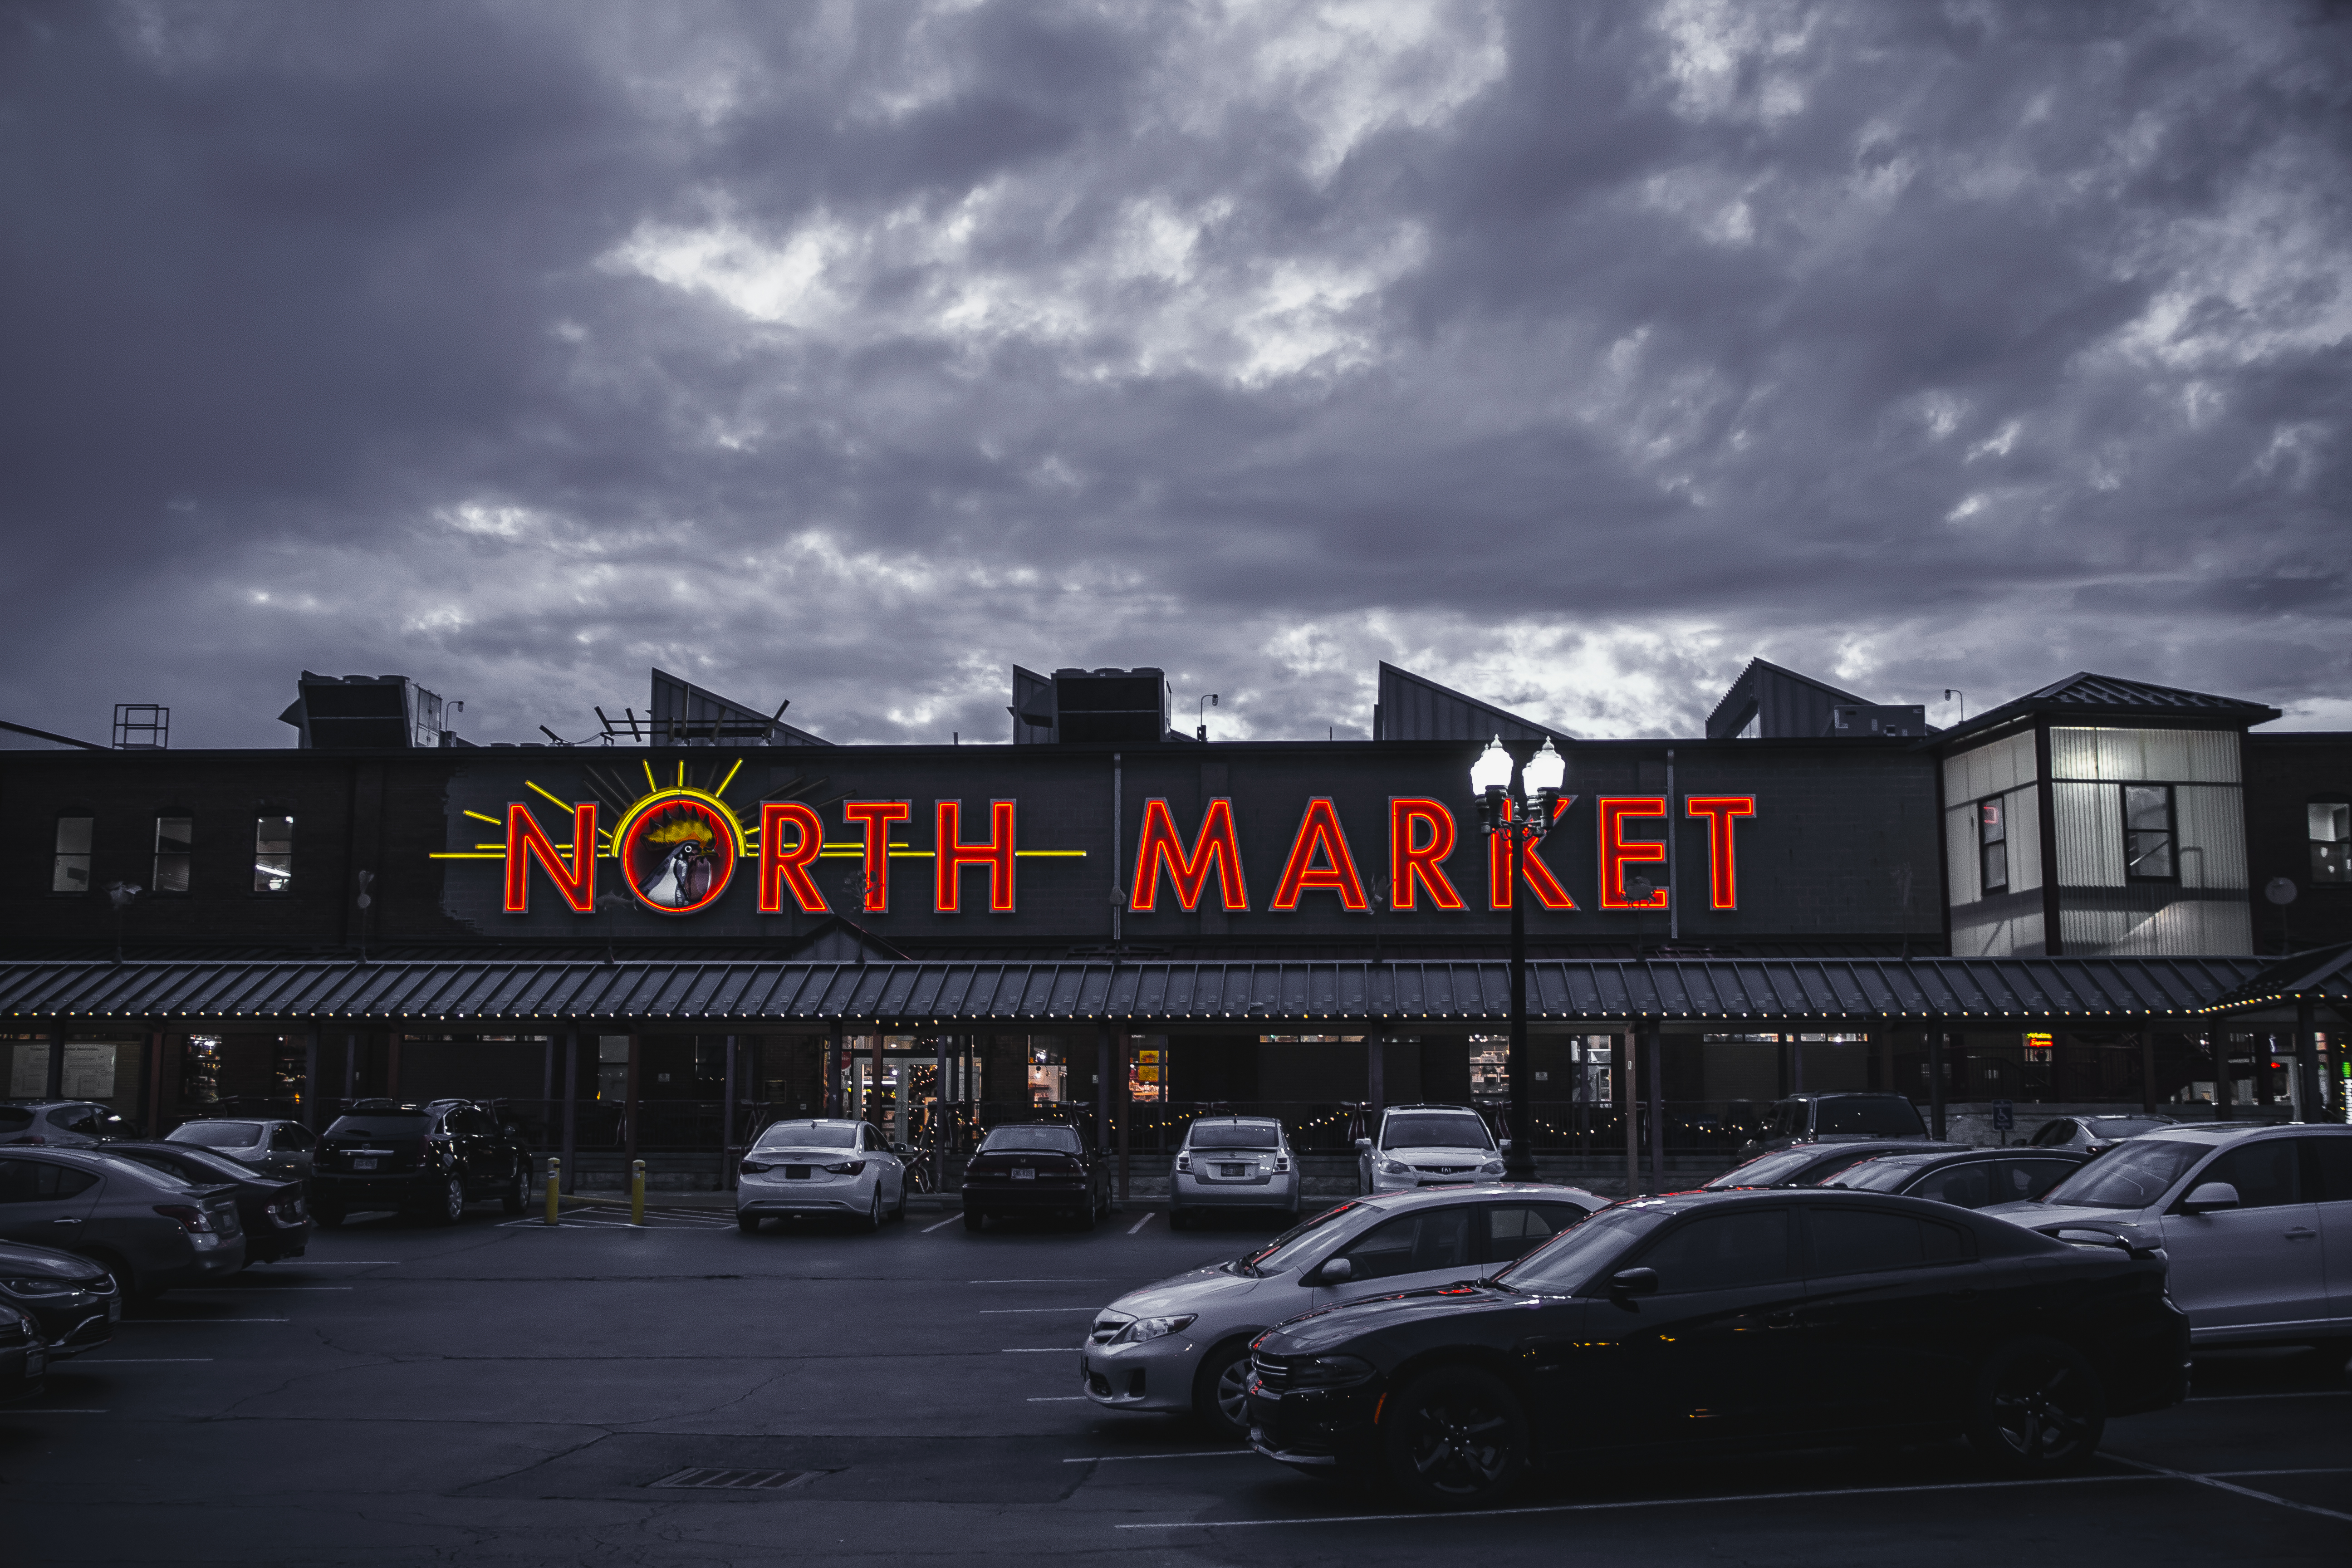
structure, road, car, night, cloudy, city, urban, advertising, asphalt, cityscape, downtown, tarmac, evening, vehicle, weather, market, street light, lamp post, signage, stadium, parking lot, lights, buildings, cars, wheels, vehicles, dark clouds, rims, urban area, sport venue, display device, transportation system